Gordon England (coachbuilder)

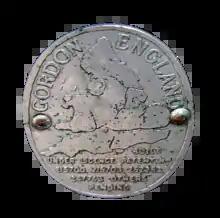
Gordon England

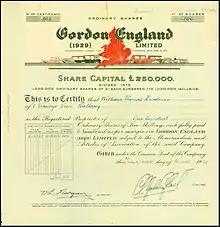
Share of the Gordon England (1929) Ltd., issued 28. March 1929

Gordon England was a British coachbuilding company based in Putney, South West London and later in the Palace of Industry, Wembley, North London with a showroom at 28 South Molton Street, Mayfair, London W1.